Comunis

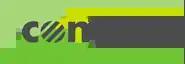
COMUNIS

Comunis is a European Union funded inter-municipal project in the Alpine region of Europe which aims to stimulate economic development and protect the environment of the area. It is part of the international "Alpine Space Programme", which is also co-funded by the EU.